Great St. Martin Church, Cologne

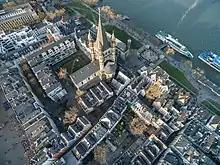
Aerial view of the Great St. Martin Church, Cologne

The story of Great St. Martin is inextricably connected to that of the Benedictine abbey, located at the church for most of its history. A few documents from the time of the building have survived, and it is from these that knowledge of its founding comes. This information is also supported by archeological findings onsite and the study of the style of building and its ornamentation.